Tonhalle-Orchester Zürich

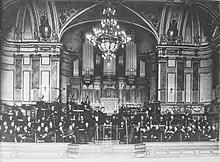
The Tonhalle-Orchester with conductor Friedrich Hegar, ca. 1900

The first principal conductor of the Tonhalle-Orchester was Friedrich Hegar, who served from its founding in 1868 through 1906. His successor, Volkmar Andreae, served an even longer tenure as chief conductor, from 1906 to 1949, the longest in the orchestra's history, directing around 1,300 concerts with the orchestra. Andreae's tenure featured the first family concerts by the orchestra, beginning in 1928. In 1947, the city of Zürich formalised performances of concerts for young people by the orchestra, as part of the agreements for city funding and subsidy of the orchestra. More recently, during the chief conductorship of David Zinman, the orchestra established its "tonhalleLATE" series of late-evening concerts that combine shorter-length symphonic concerts with socializing afterwards to electronic music.